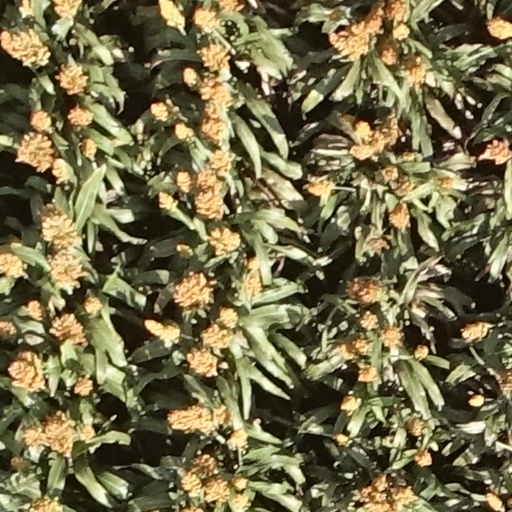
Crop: sorghum